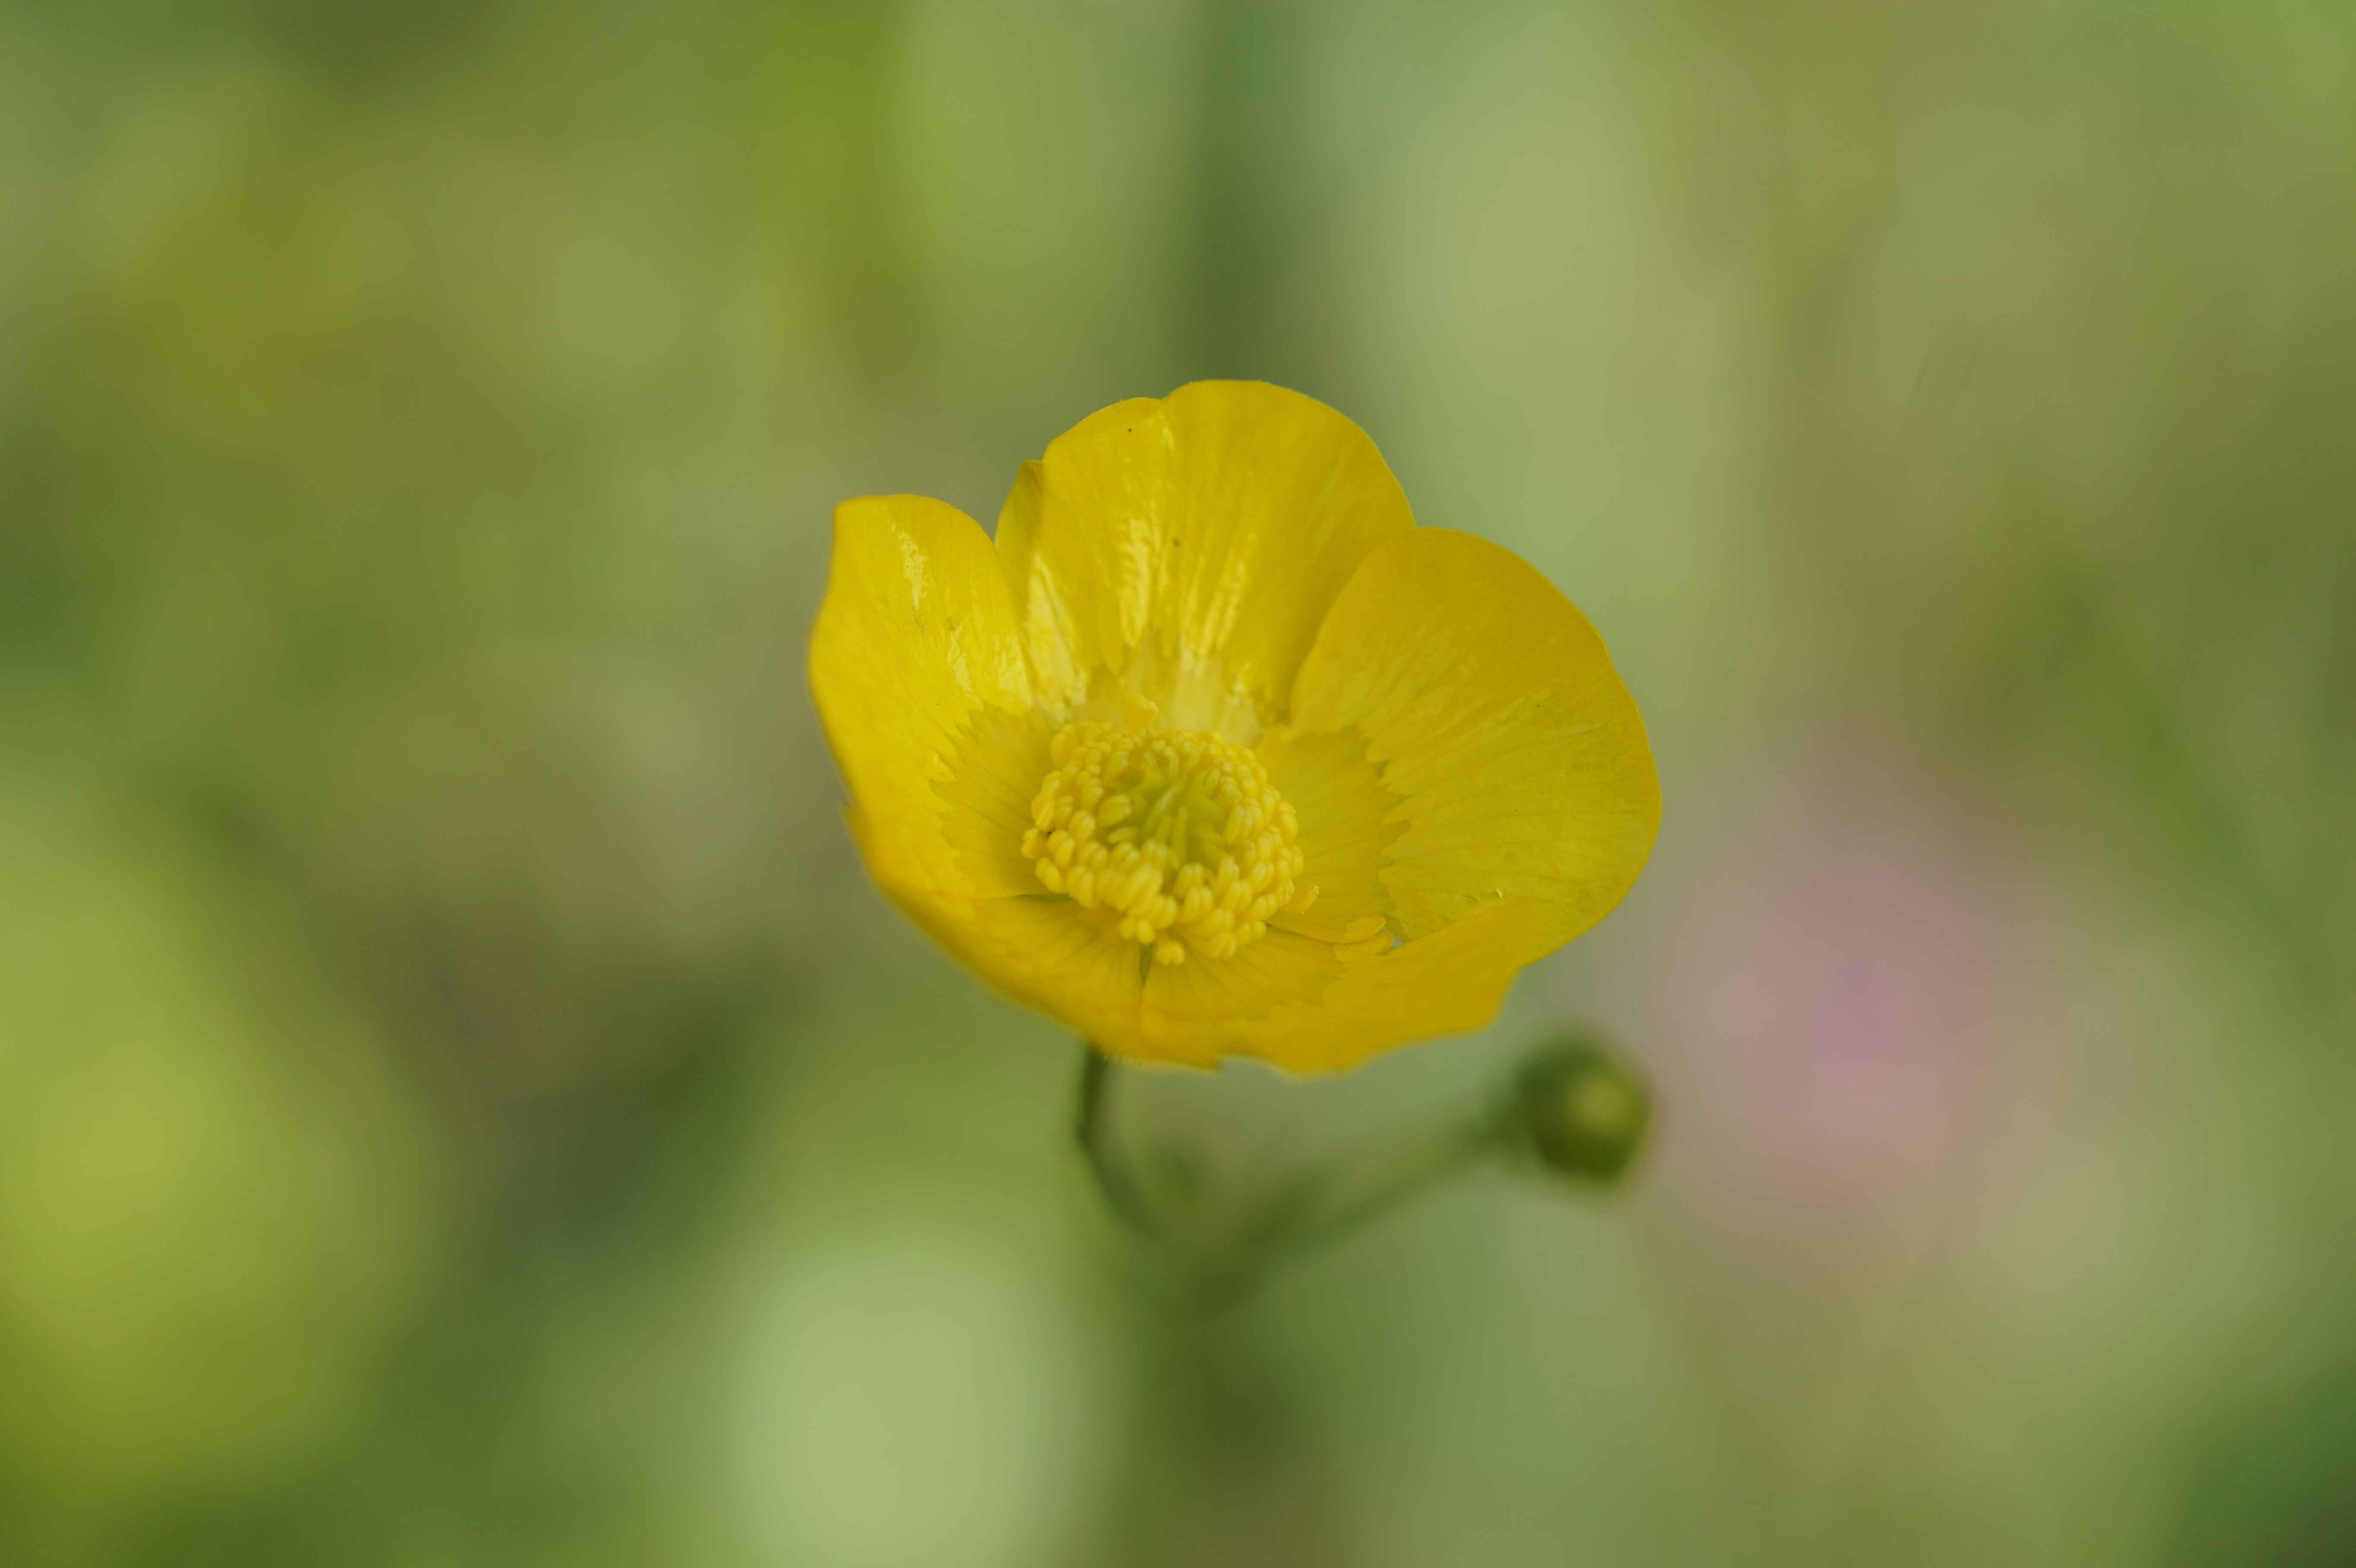
nature, blossom, plant, photography, meadow, flower, petal, bloom, yellow, flora, wild flower, wildflower, close up, pointed flower, poppy, buttercup, macro photography, flowering plant, b hen, sharp buttercup, plant stem, land plant, poppy family